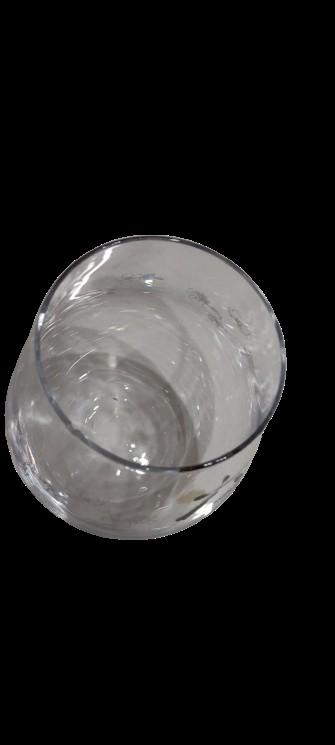
Waste category: glass